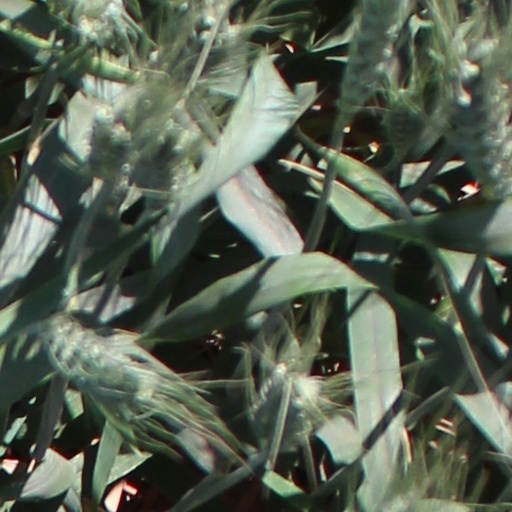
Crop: wheat